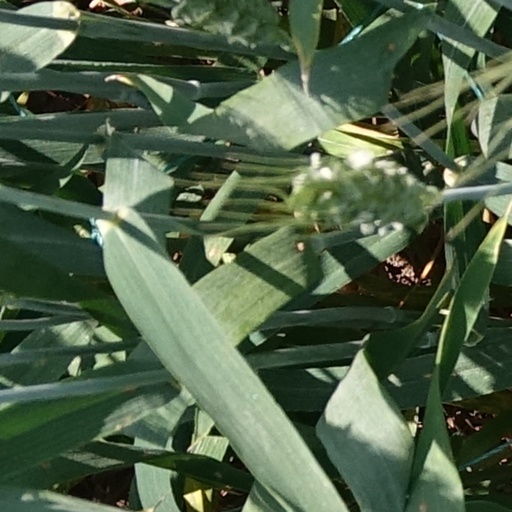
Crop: wheat